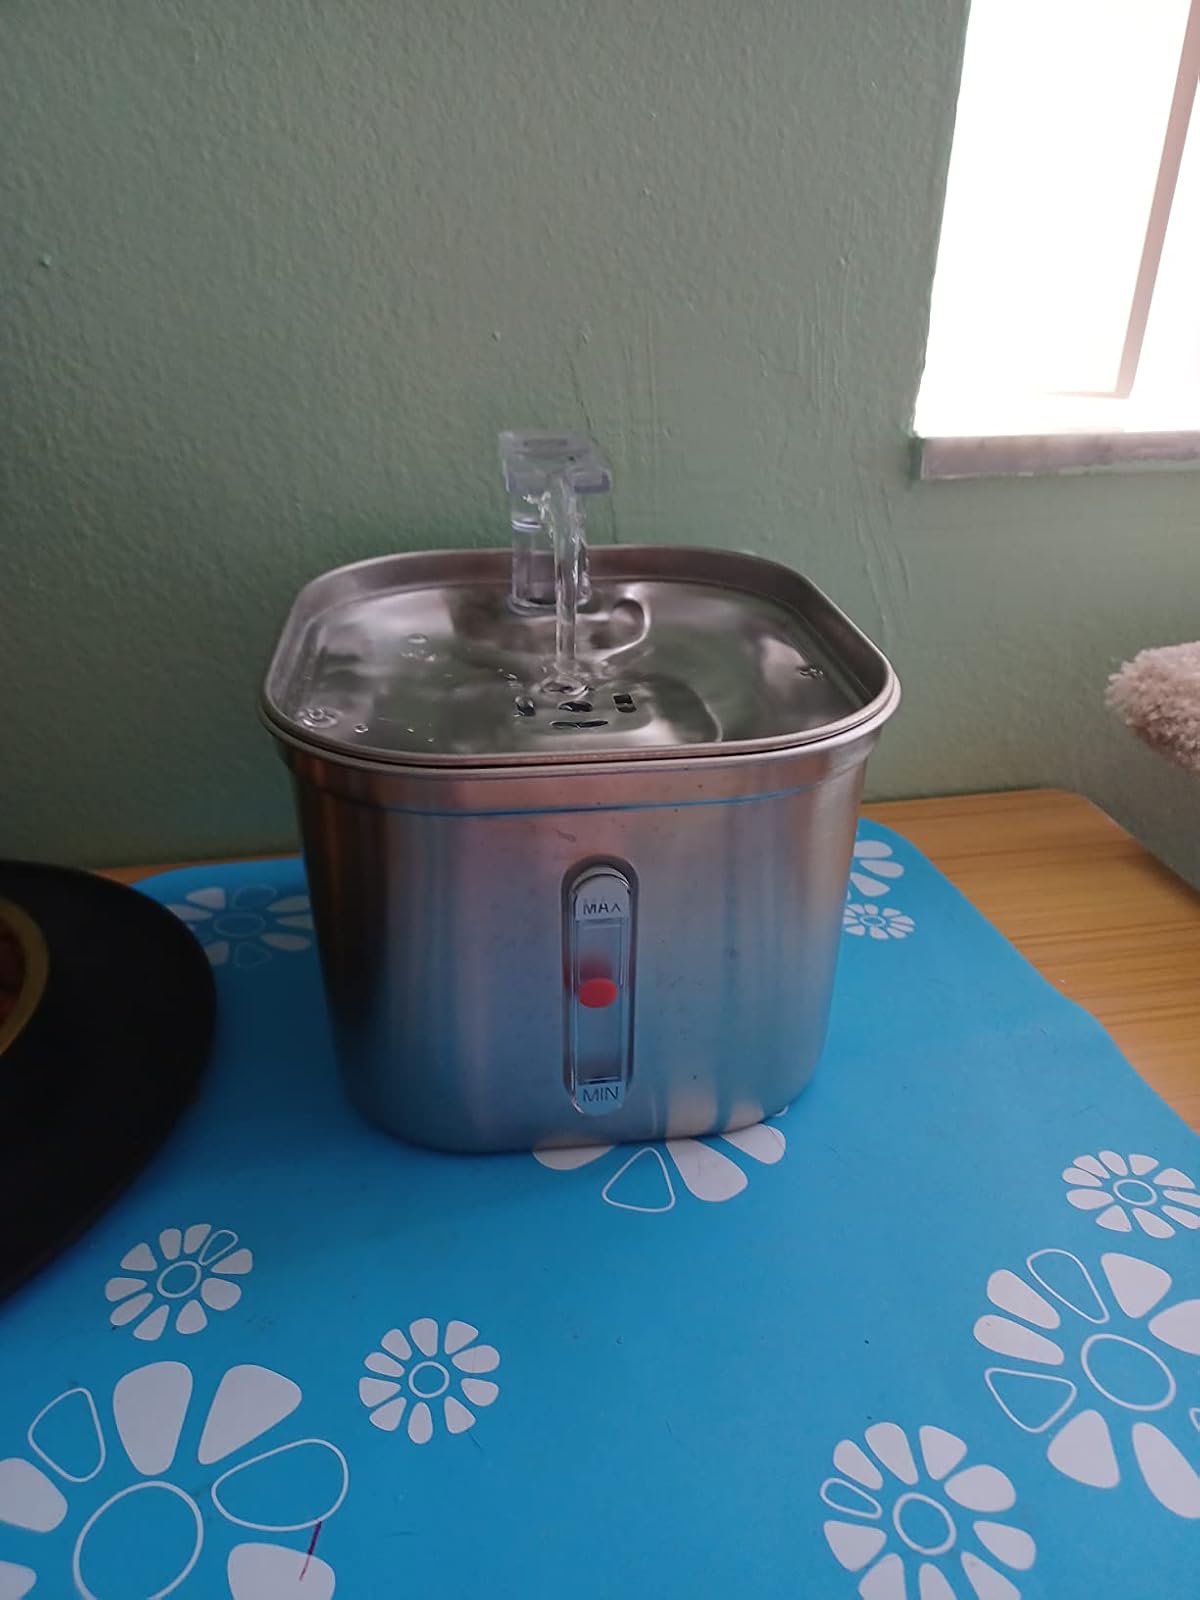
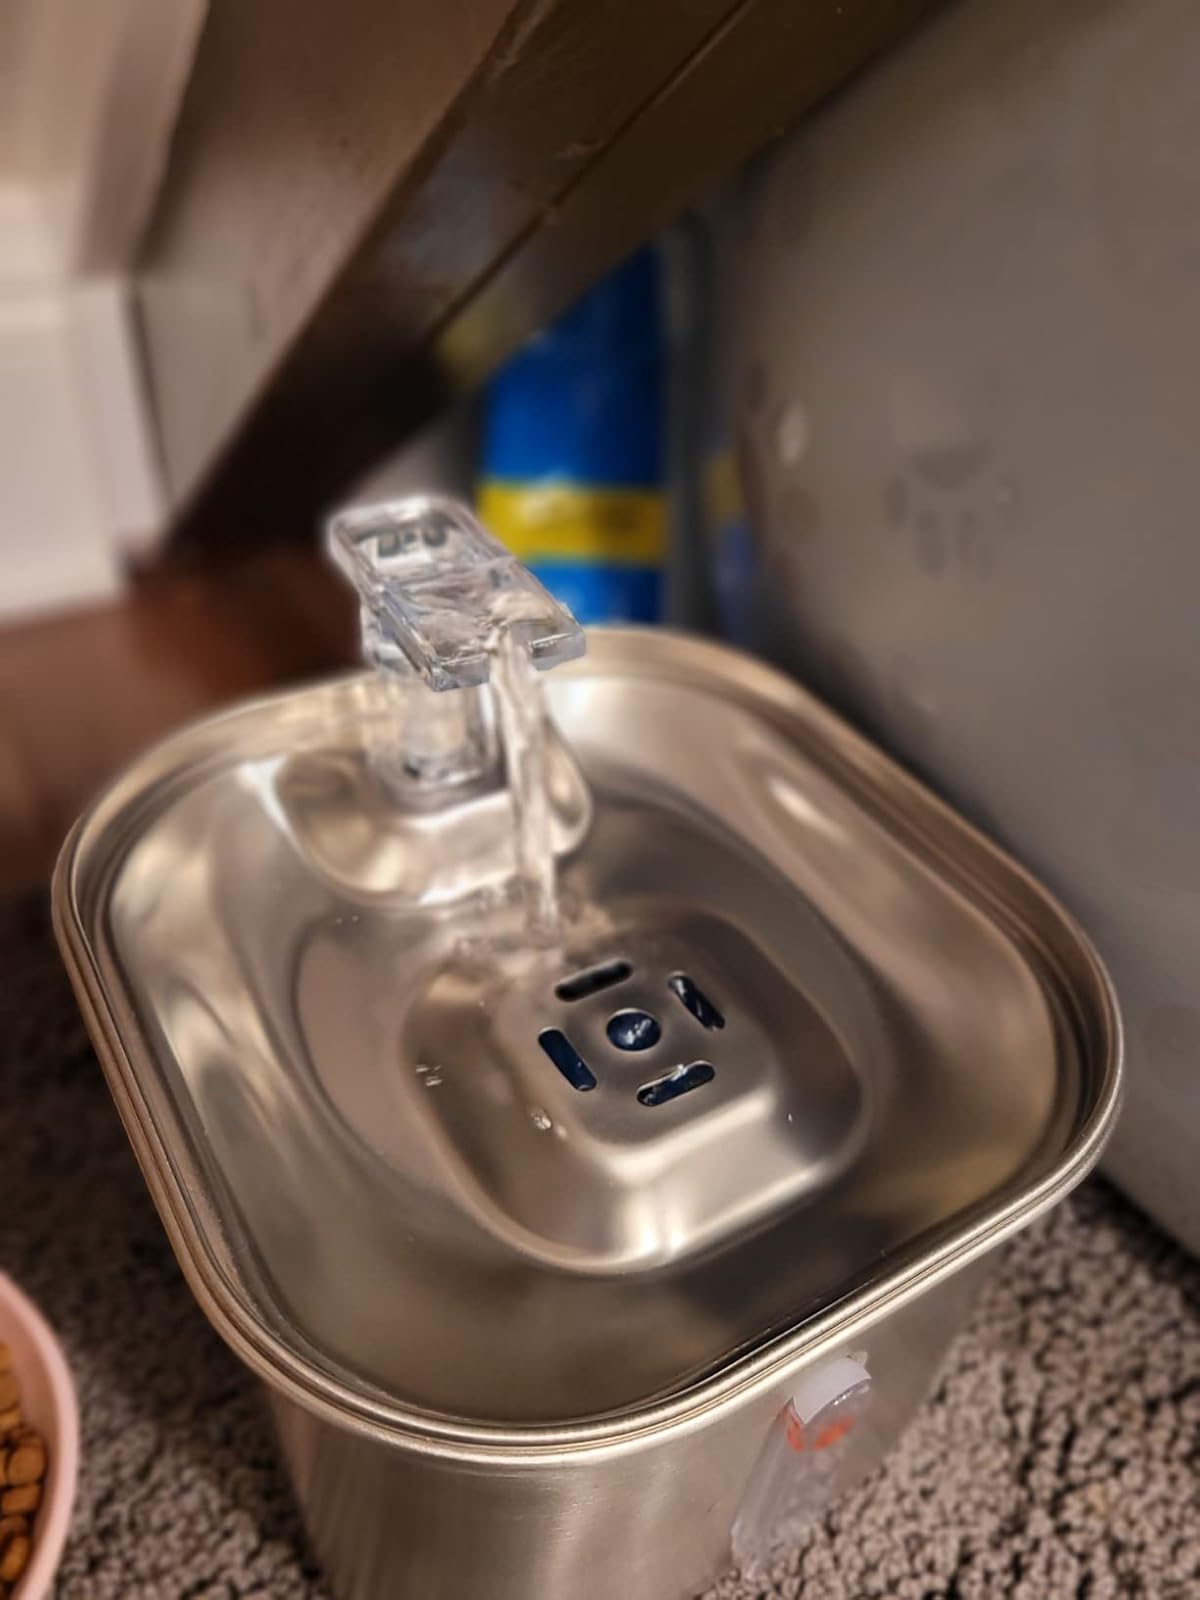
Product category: items_bowl
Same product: yes